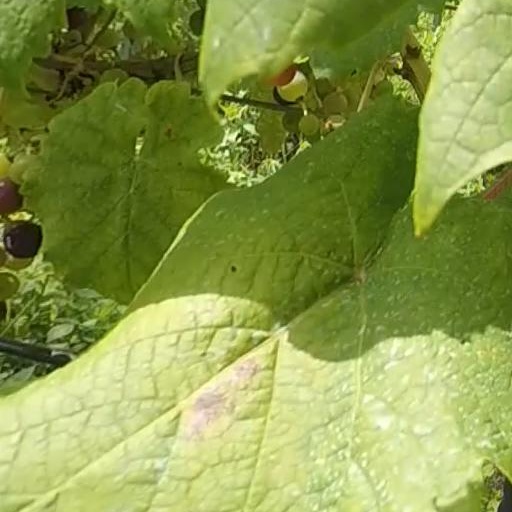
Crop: grape